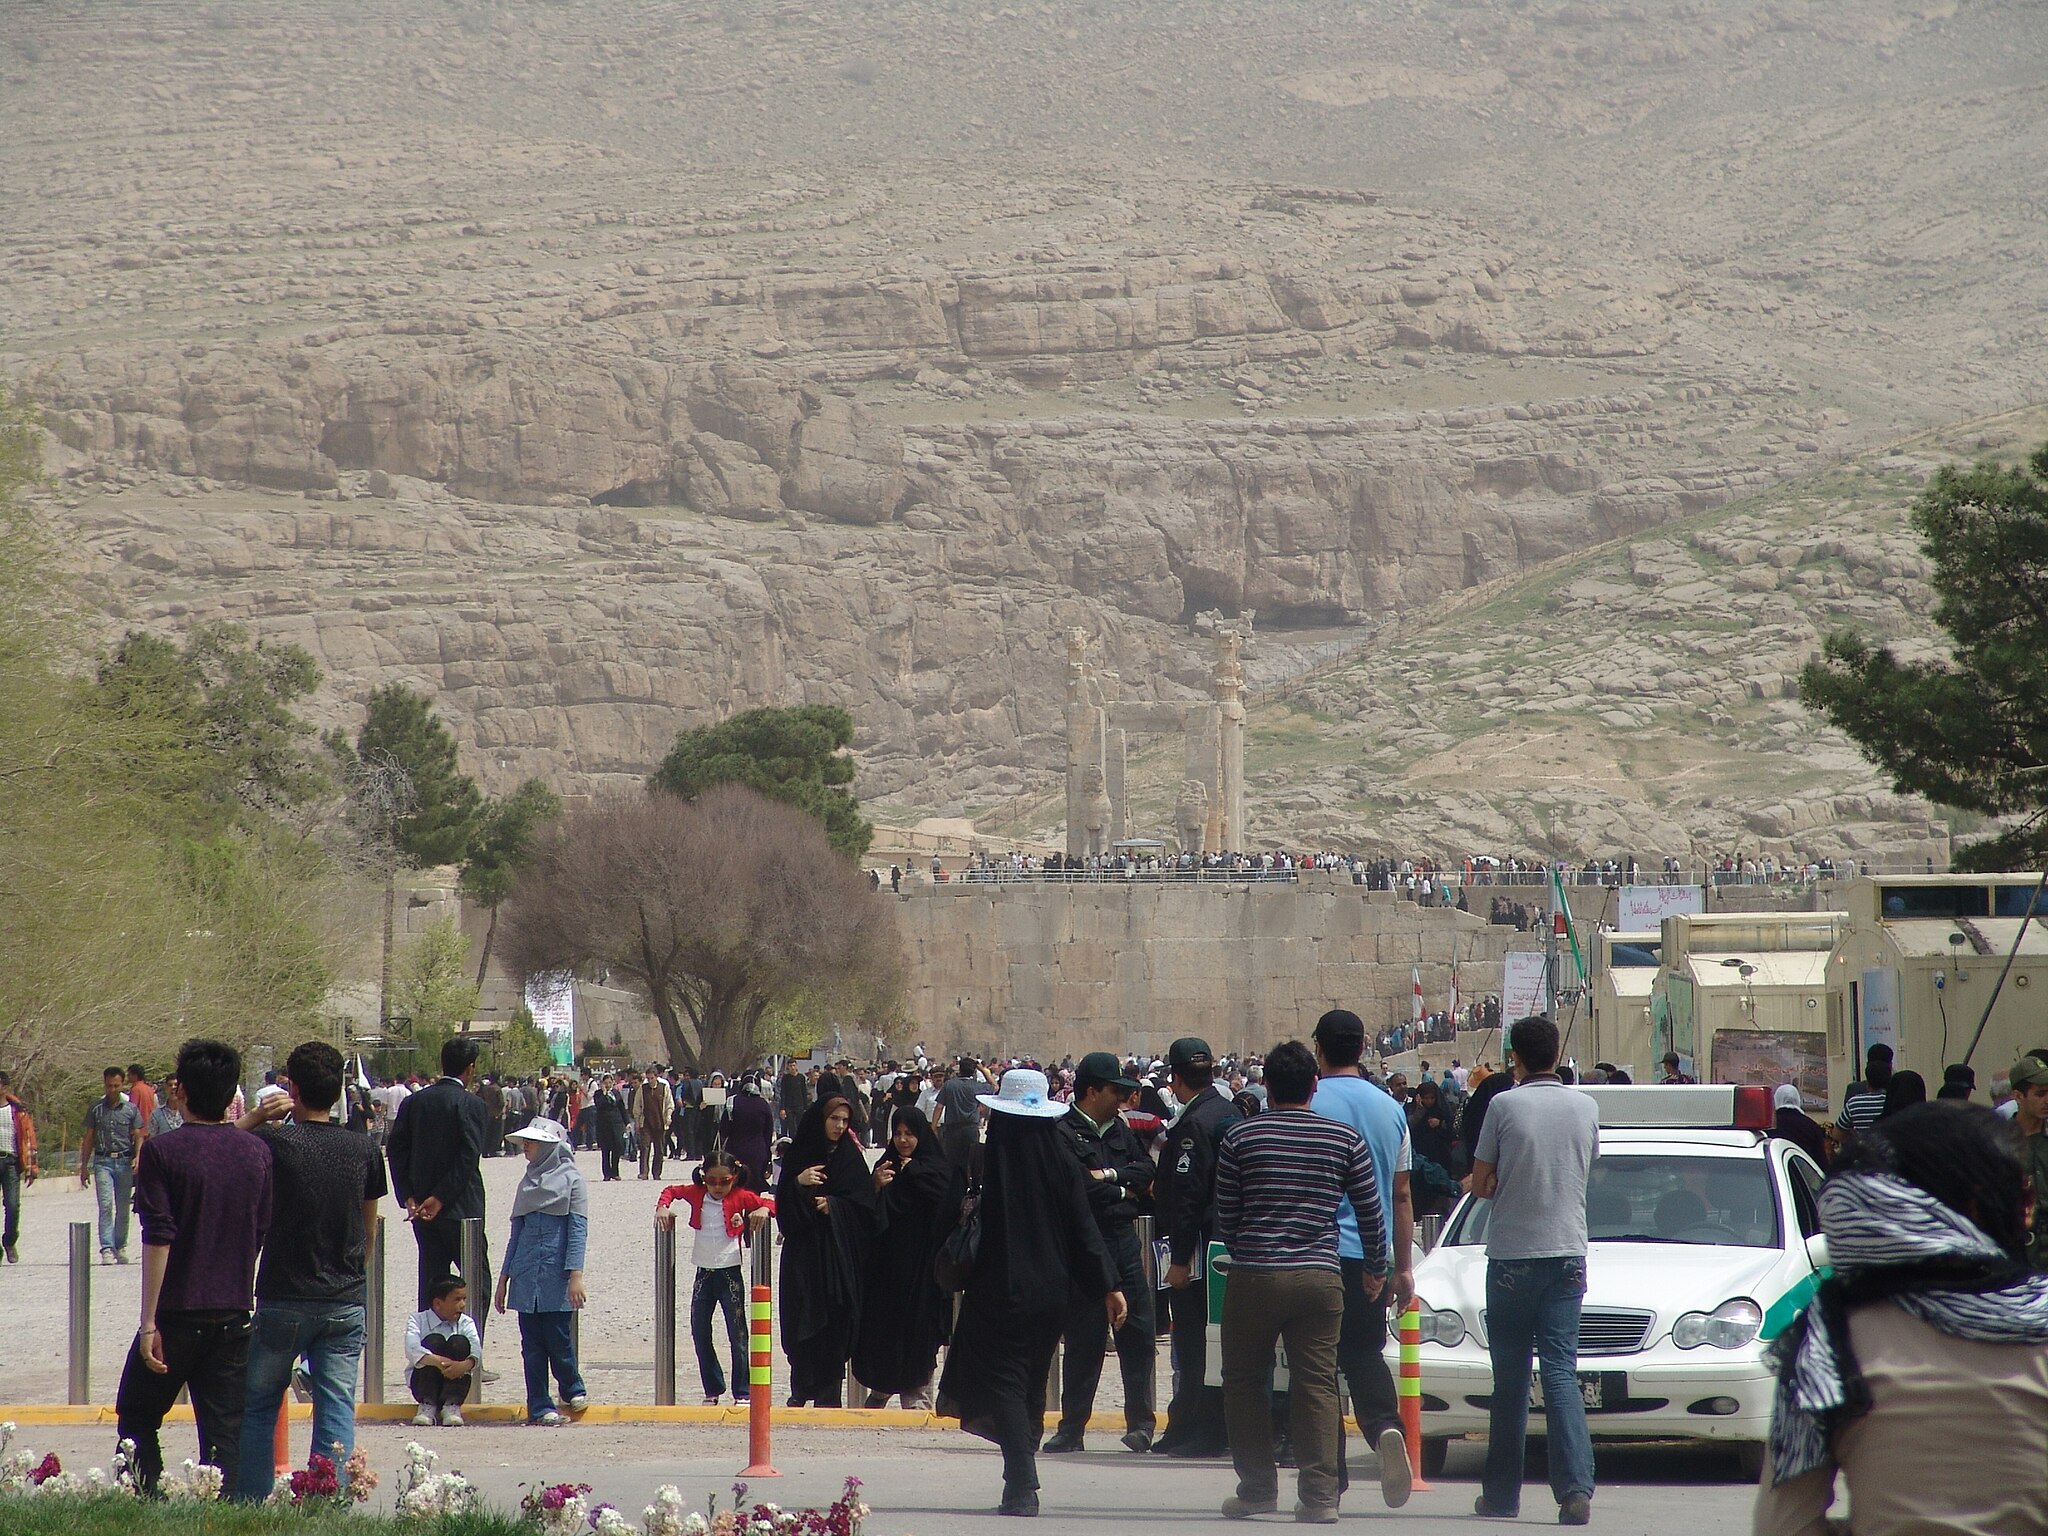
Title: Persepolis Darafsh 2 (1)
Description: Persepolis
Date: 2010-03-21 12:43:20
Categories: GFDL, Taken with Sony DSC-F828, License migration redundant, Self-published work, Files with coordinates missing SDC location of creation, 2010 in Persepolis, People in Persepolis, Photos by Darafsh Kaviyani, Remote views of Gate of All Nations, Terrace Stairway of Persepolis